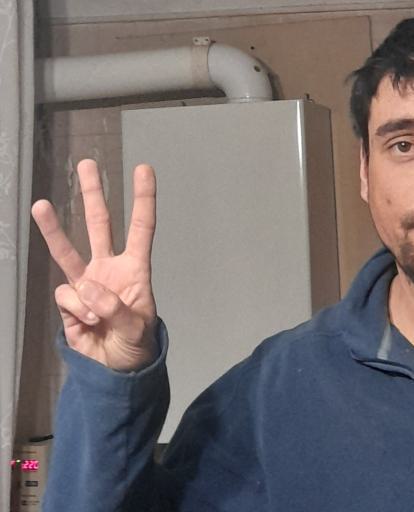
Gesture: three